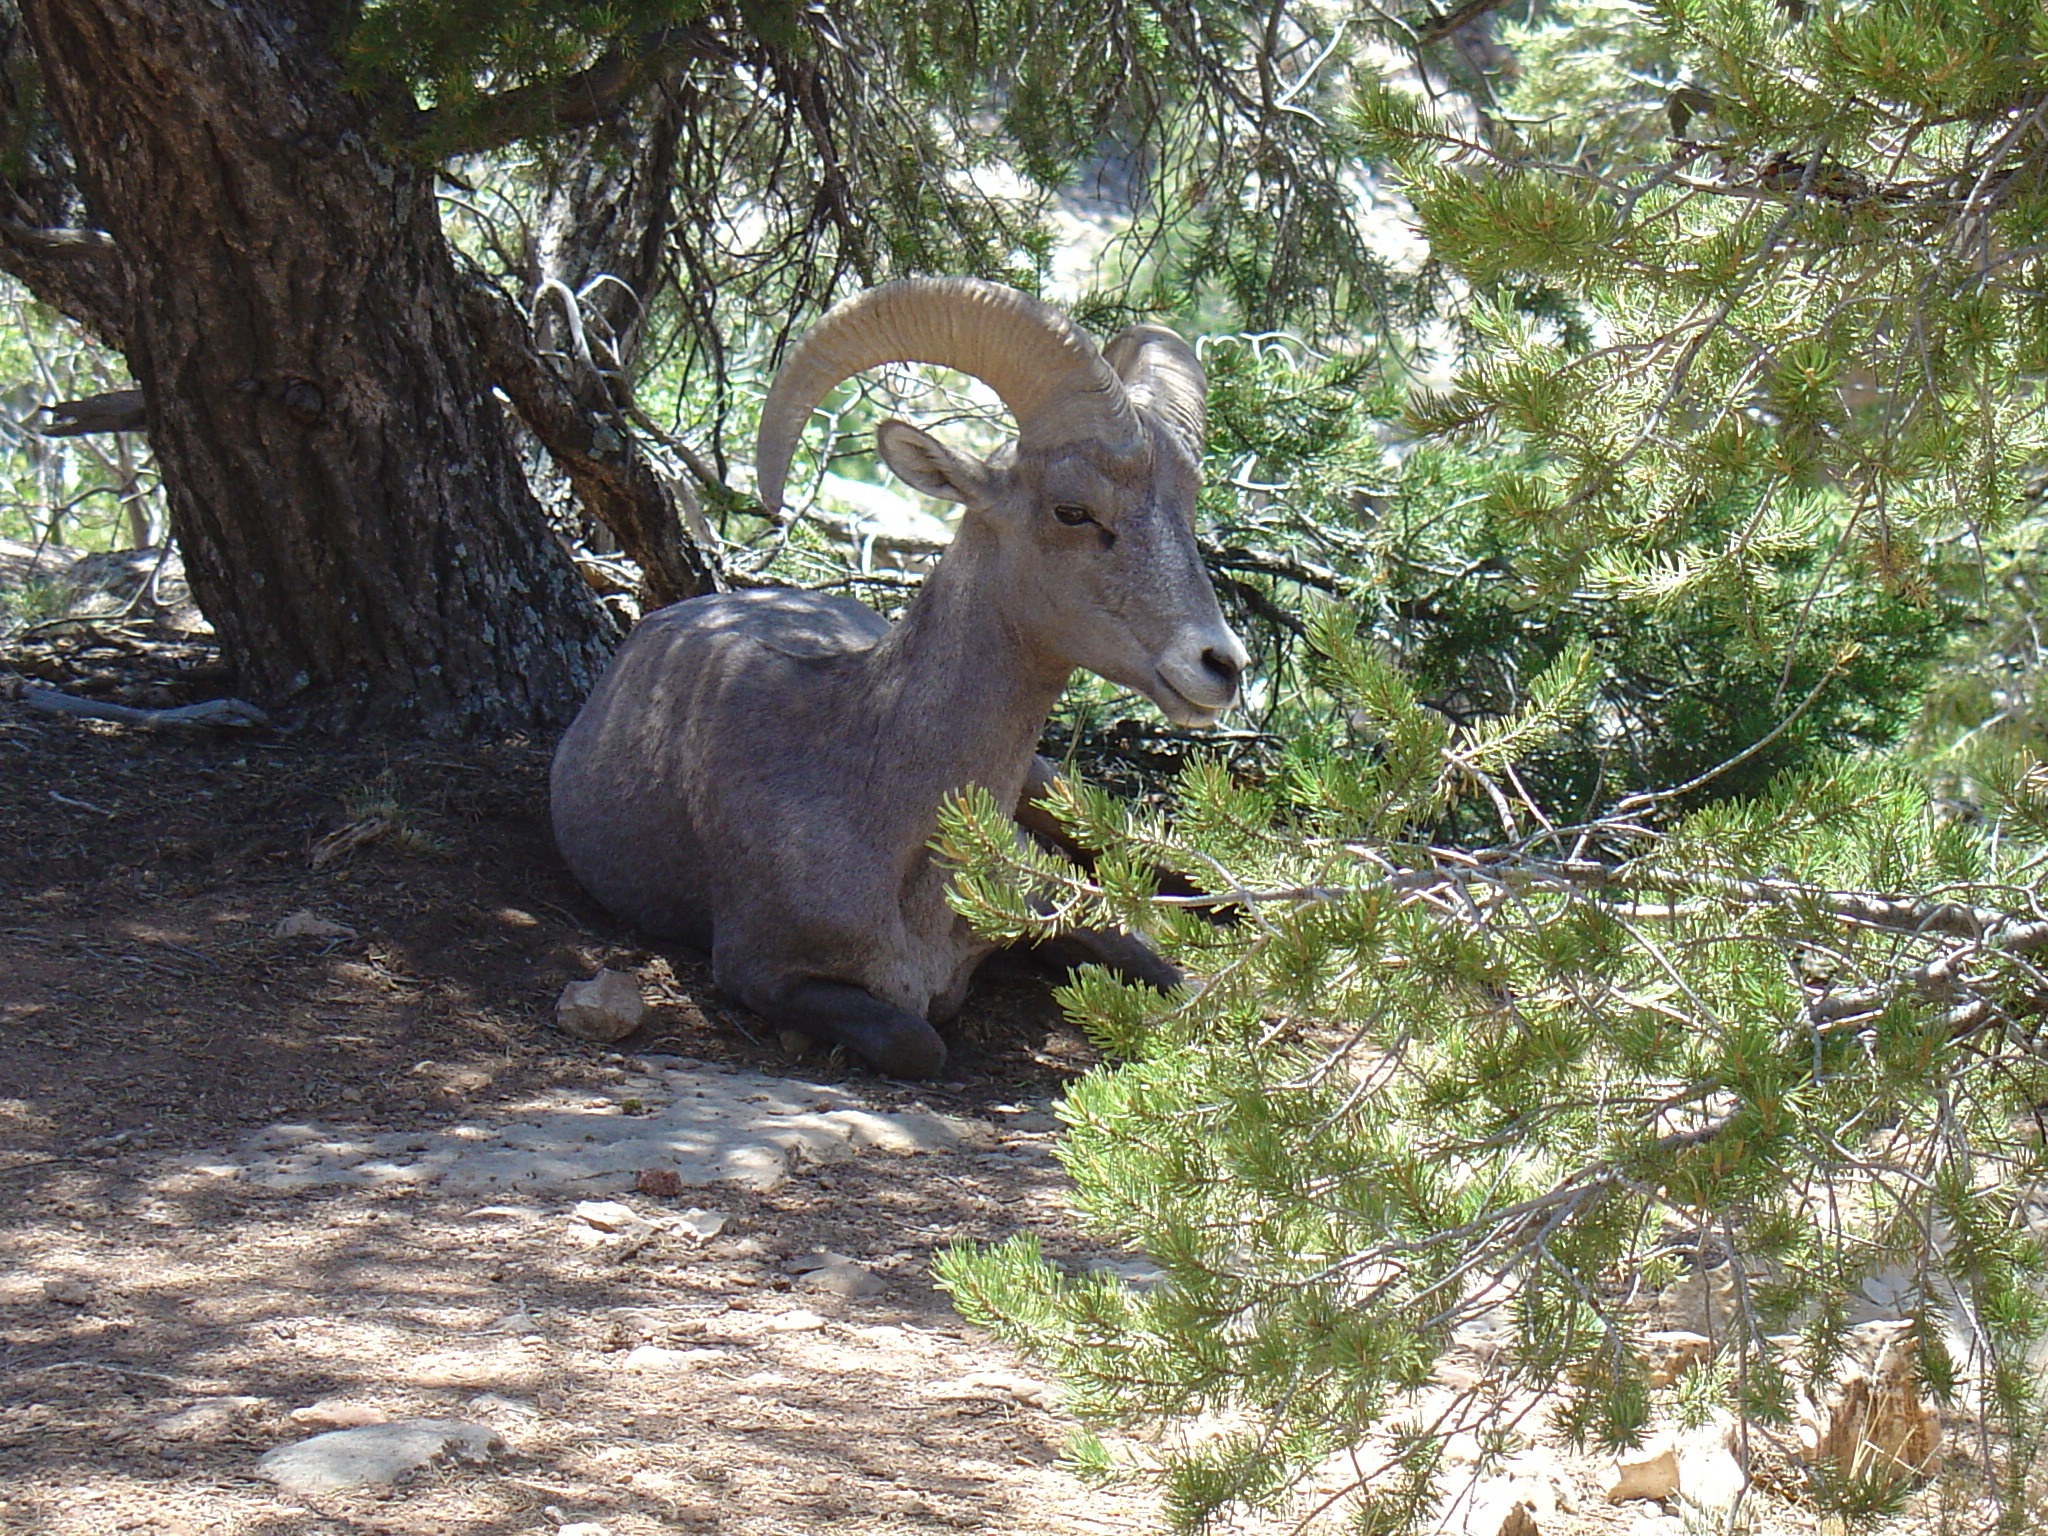
nature, wildlife, goat, zoo, sheep, usa, mammal, national park, fauna, mountain goat, arizona, sculpture, sheeps, bighorn, cattle like mammal